Answer in natural language. Consider the 3D positions of the objects in the scene and not just the 2D positions in the image. Is the centerpoint of  Window (marked A) at a higher height than dark cushioned metal stool (marked B)? Choose between the following options: yes or no
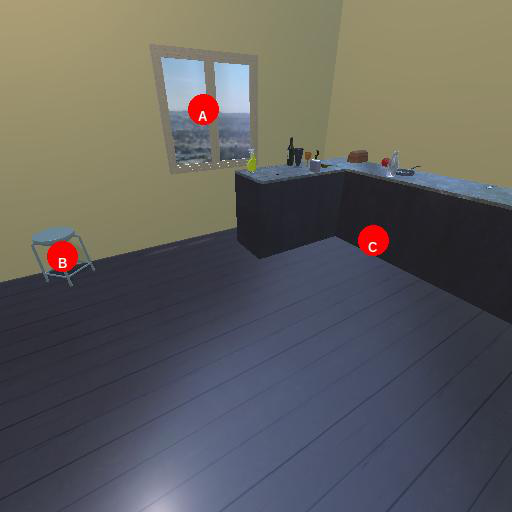
<answer>yes</answer>